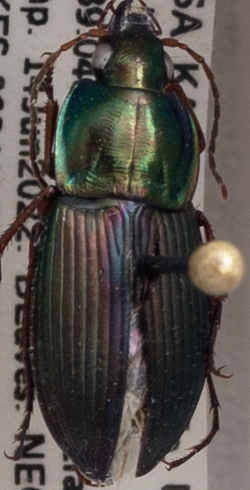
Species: Poecilus lucublandus
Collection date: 2022-06-14
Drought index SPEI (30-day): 1.13
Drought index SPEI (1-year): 0.54
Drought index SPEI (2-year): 0.63